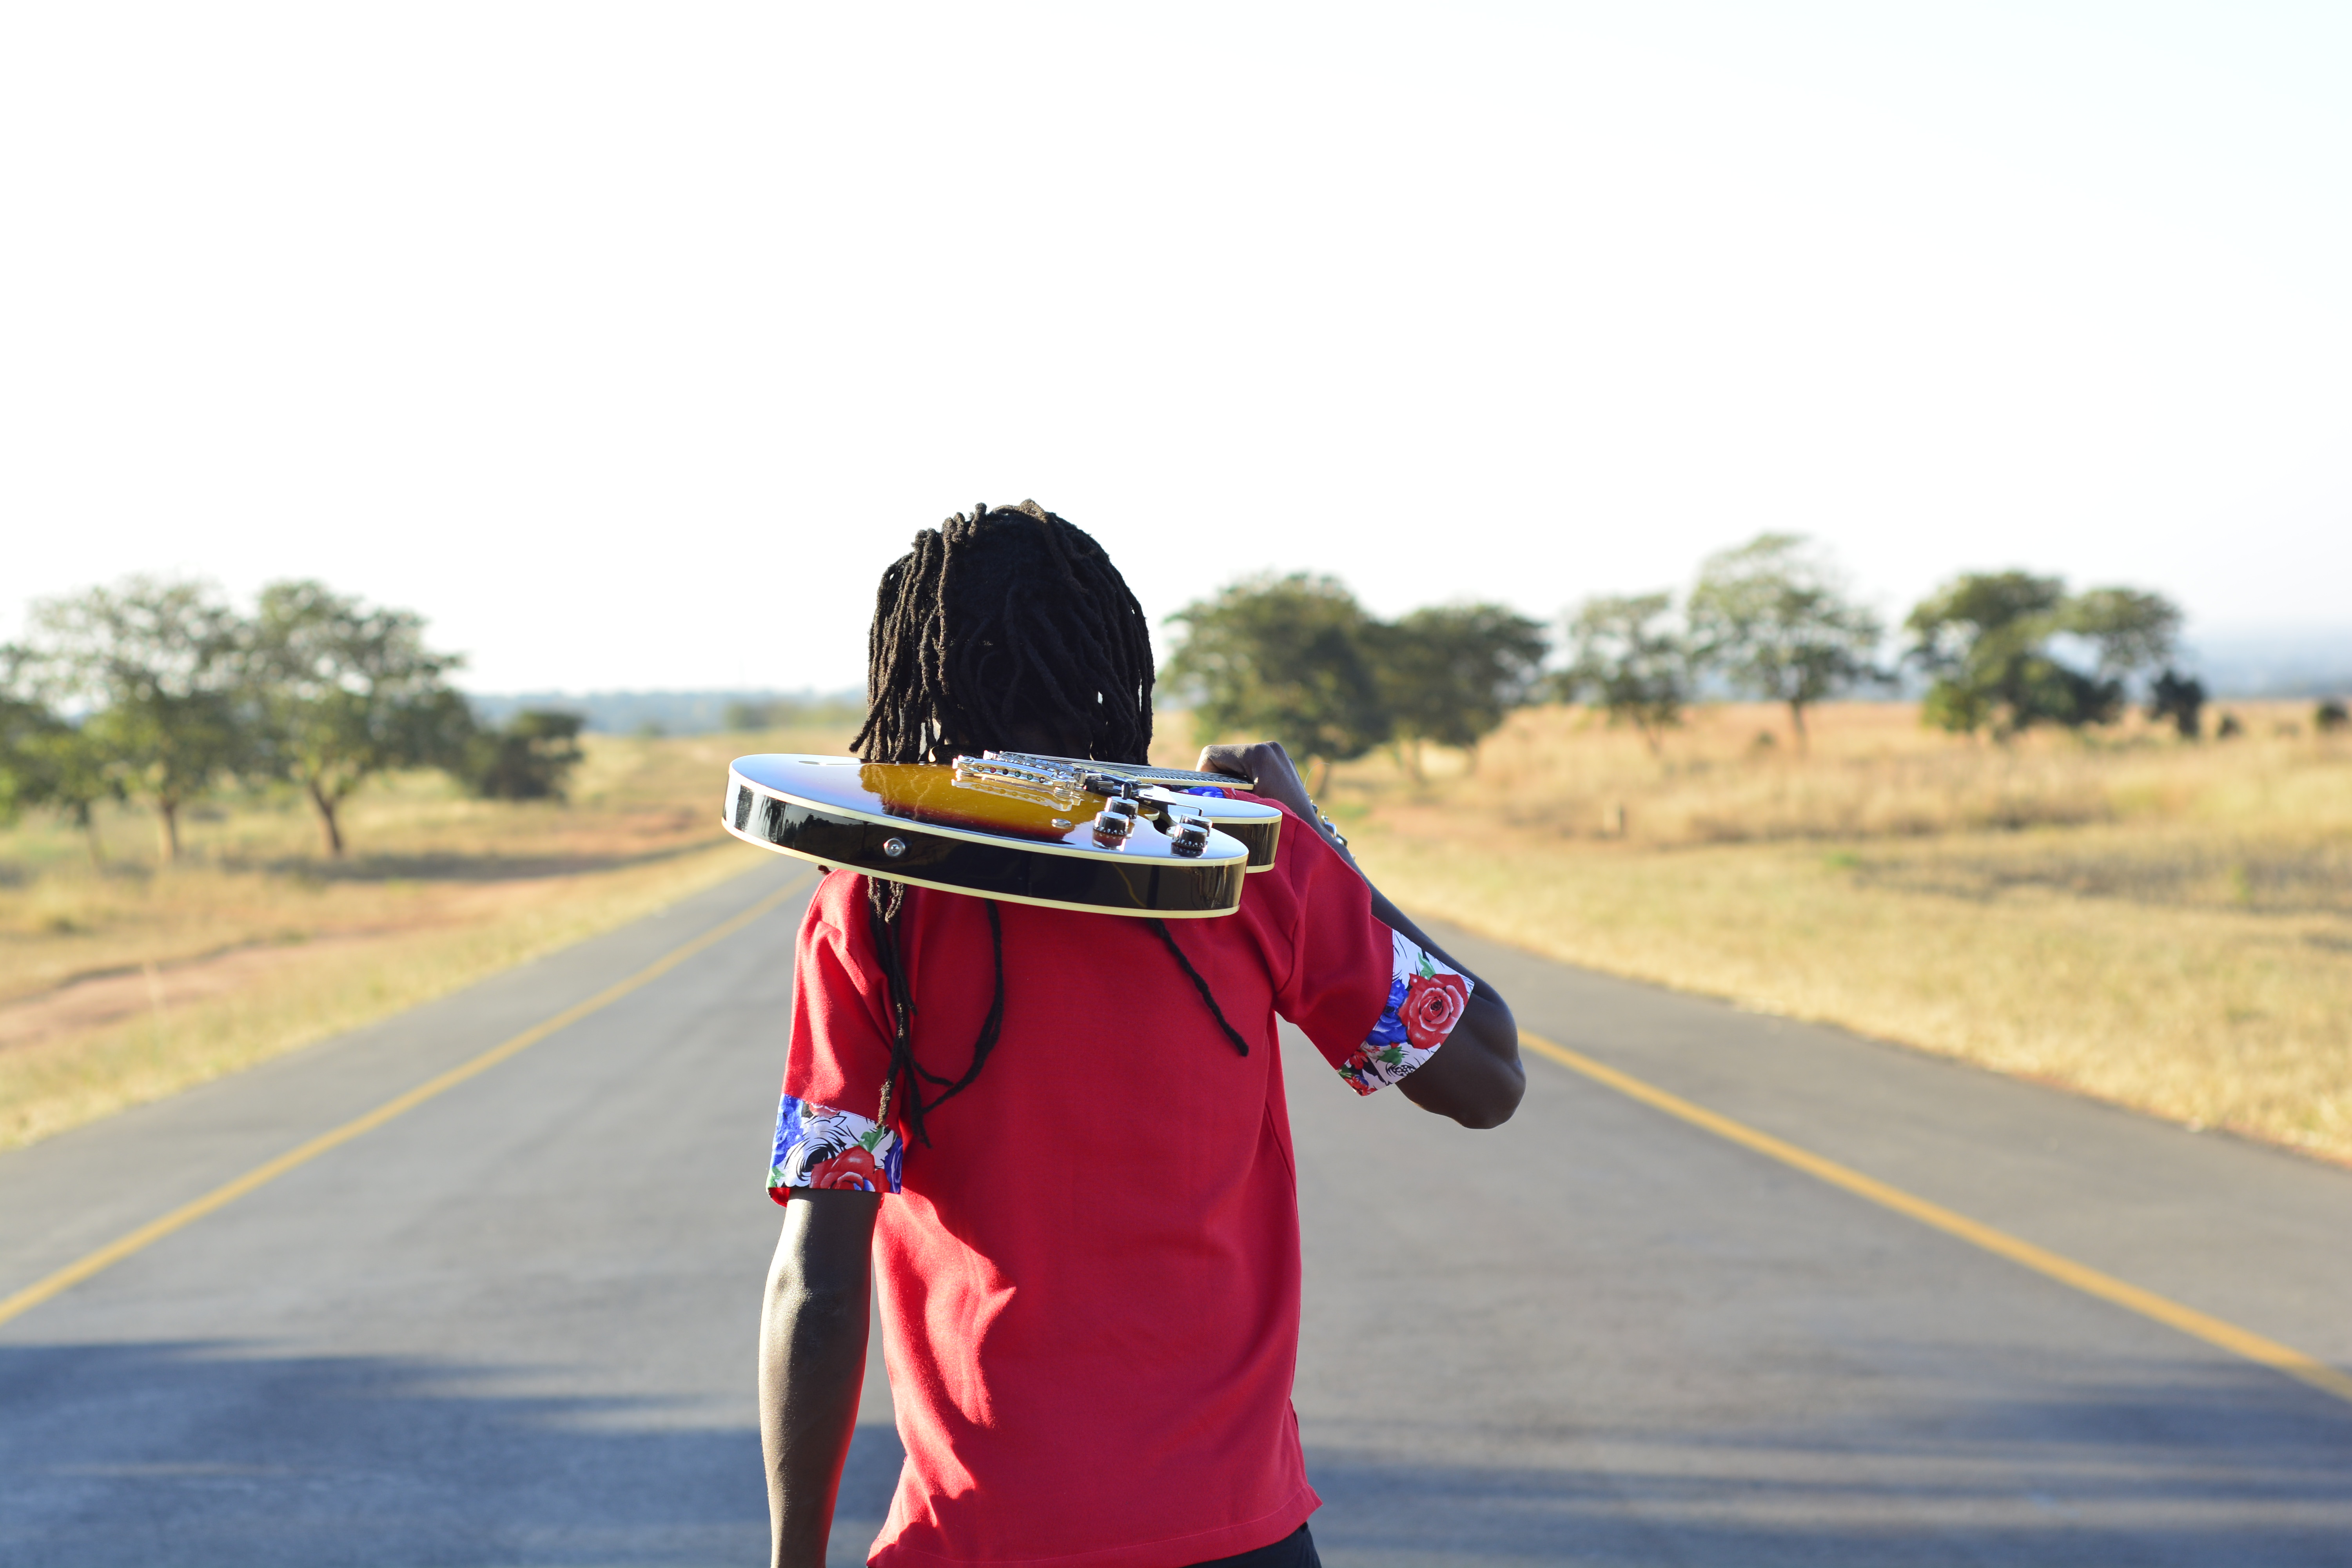
guitar, vehicle, youth, instrument, artist, performer, musician, race, style, guitarist, dreadlocks